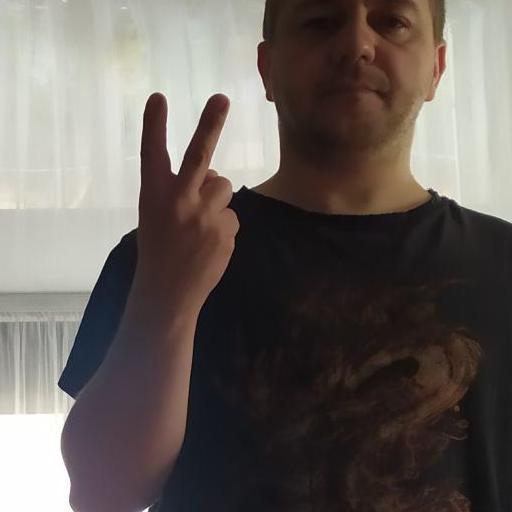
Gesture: peace_inverted